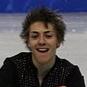
Age: 18